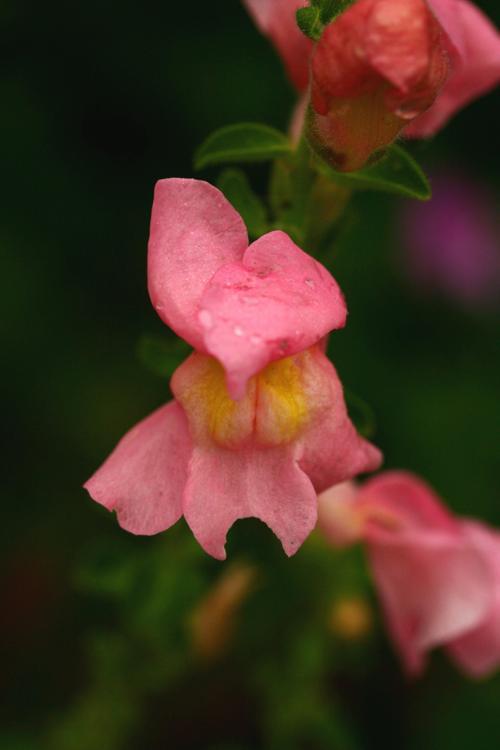
Label: snapdragon